1973 Ice Hockey World Championships

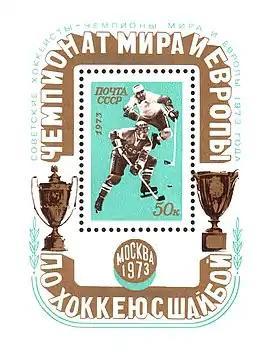
A Soviet stamp sheet dedicated to the 1973 World Ice Hockey Championships

The 1973 Ice Hockey World Championships were the 40th Ice Hockey World Championships and the 51st European Championships of ice hockey. The tournament took place in the Soviet Union from 31 March to 15 April and the games were played at the Palace of Sports of the Central Lenin Stadium in Moscow.